Blüemlisalp

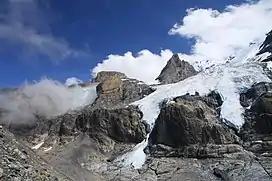
Blüemlisalp Glacier

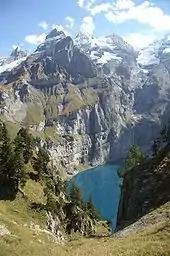
The Blüemlisalp (centre) and Lake Oeschinen

The highest peak was ascended in 1860 by Leslie Stephen, accompanied by R. and J.K. Stone, with Melchior Anderegg and Pierre Simond of Argentière as guides. Starting from the chalets of the Oeschinenalp at 2 a.m., they reached the ridge near the Dündengrat at 4.15. Then mounting over snowfields, and the glacier lying between the Wilde Frau and the Ufem Stock, they passed behind, or south, of the latter summit, and gained the depression between the Blüemlisalp Rothhorn and the highest peak at 6 a.m. They finally reached the top 2 hours laters, Stephen wrote: